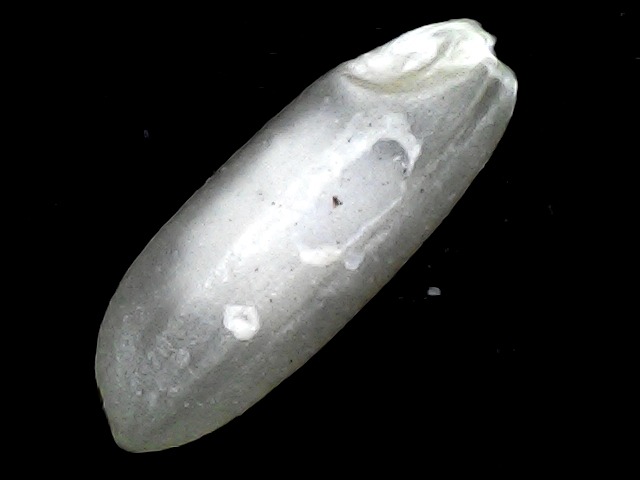
Rice variety: BD91